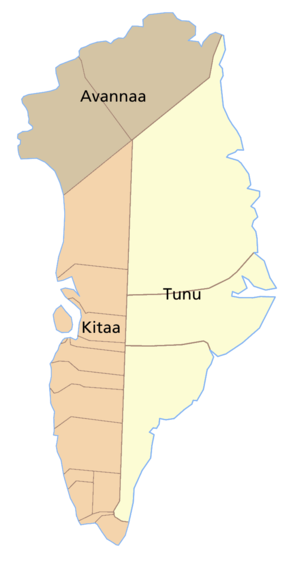
Grønland / Grønlands opdeling
De tre landsdele
Grønland er et selvstyrende område indenfor Kongeriget Danmark, bestående af øen af samme navn, beliggende mellem Ishavet og Atlanterhavet, øst for Canadas arktiske øer. Grønland hører geografisk til det nordamerikanske kontinent, mens det geopolitisk hører til Europa. Grønland har både politisk og kulturelt været tæt knyttet til Europa i mere end et årtusind. I 2008 gennemførte det grønlandske folk en folkeafstemning for øget selvstyre, som med 75 % af stemmerne blev vedtaget.